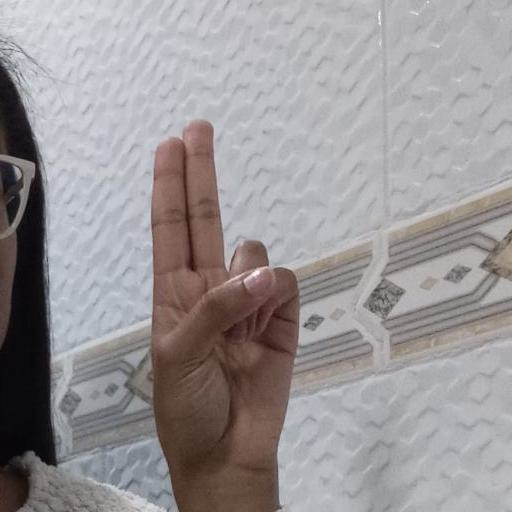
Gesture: two_up